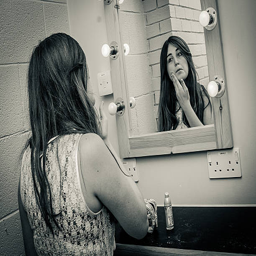
indie folk artist poses for a portrait session prior to her performance on stage .